Tashkent Medical Academy

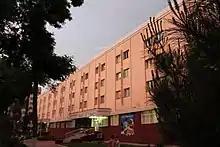
Tashkent Medical Academy

Given the urgent need for training doctors in Turkestan, on August 2, 1919, the Department of Higher Education Institutions approved the organization of a medical faculty at Turkestan State University. On September 17, 1919, the opening of the first Turkestan State University took place, and professor P.P. Sitkovsky ( П.П.) was elected dean of the medical faculty. 1919-1921 the material and technical base of the medical faculty was created, and in 1921, first medical students were enrolled for studies. Medical Faculty deans P.F.Borovsky (1926-1928), N.I. Ragoza (1928-1929)). and G.P. Fedorov (1929-1931) made a great contribution to the medicine development.